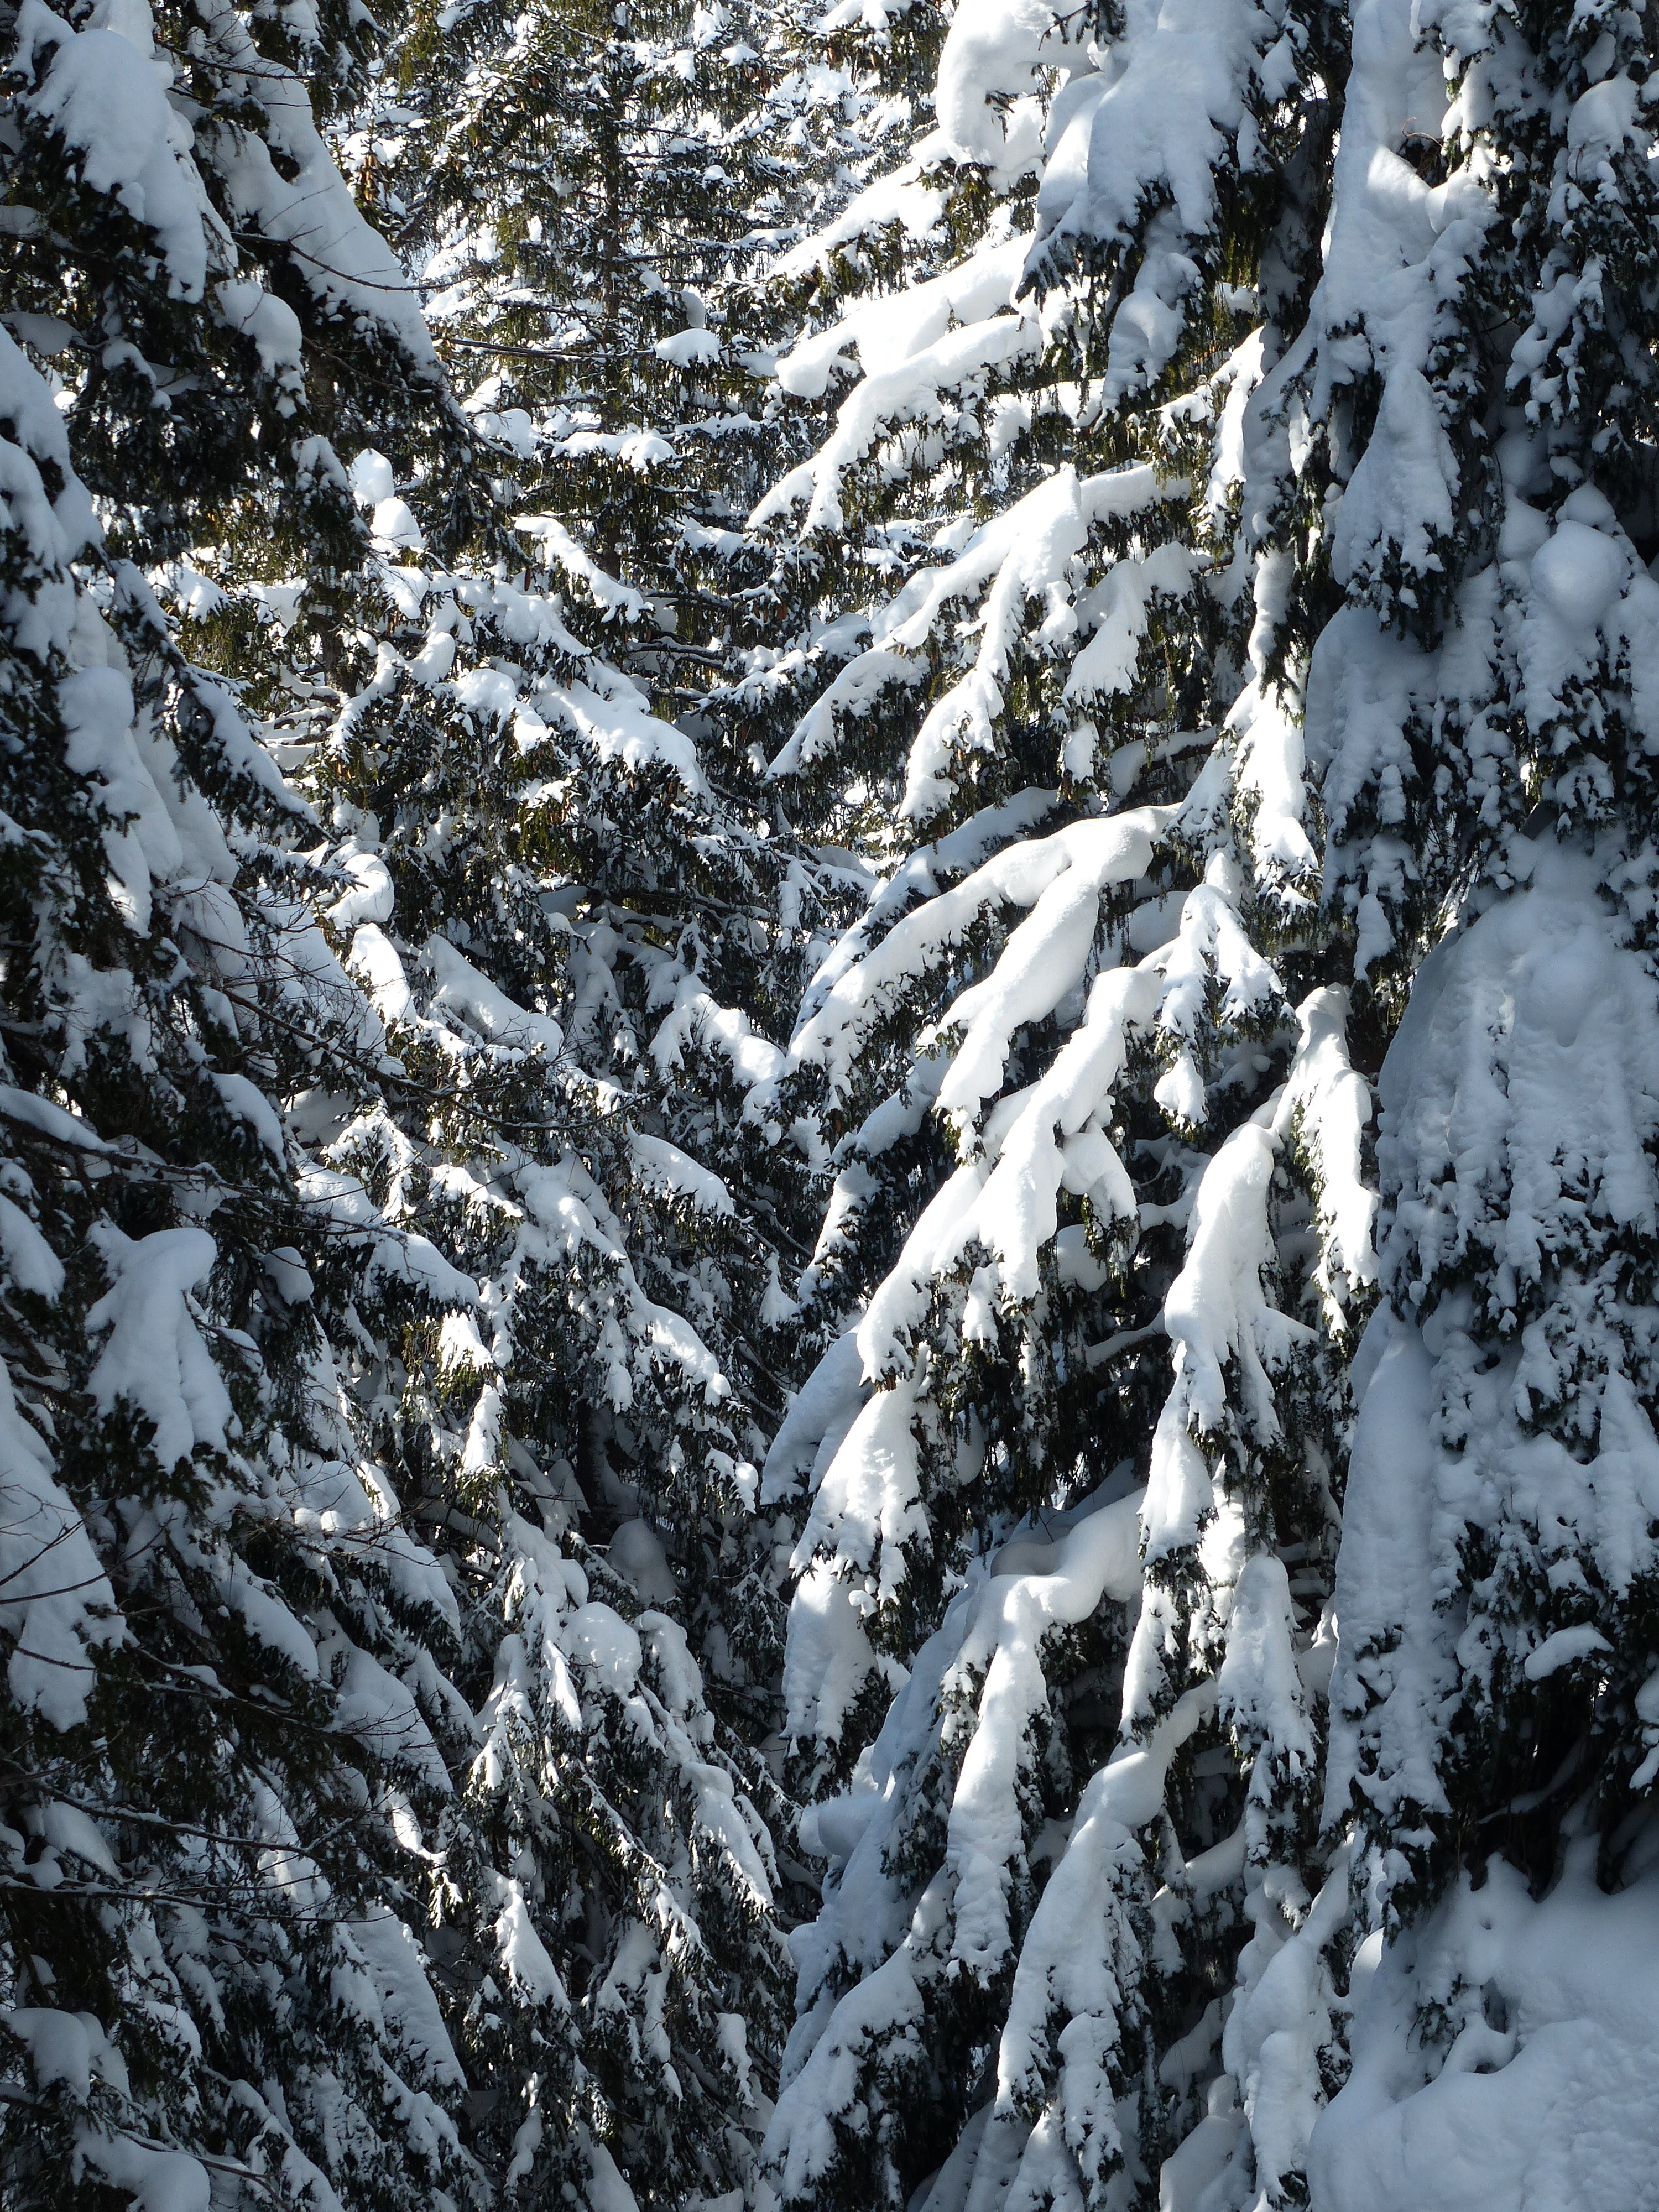
landscape, tree, forest, branch, mountain, snow, cold, winter, frost, ice, weather, snowy, fir, season, ridge, trees, spruce, footwear, winter dream, wintry, winter magic, firs, winter forest, freezing, snow magic, woody plant, geological phenomenon